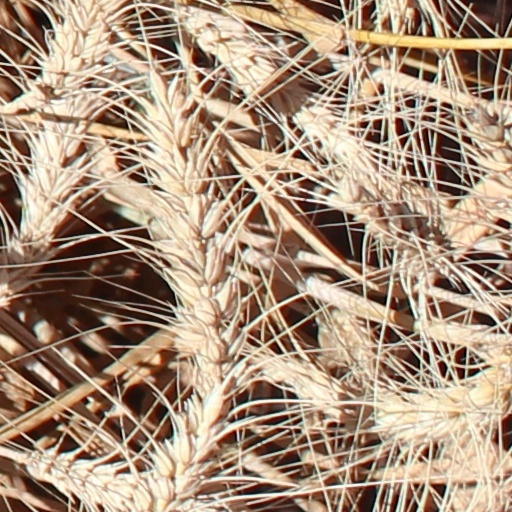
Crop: wheat